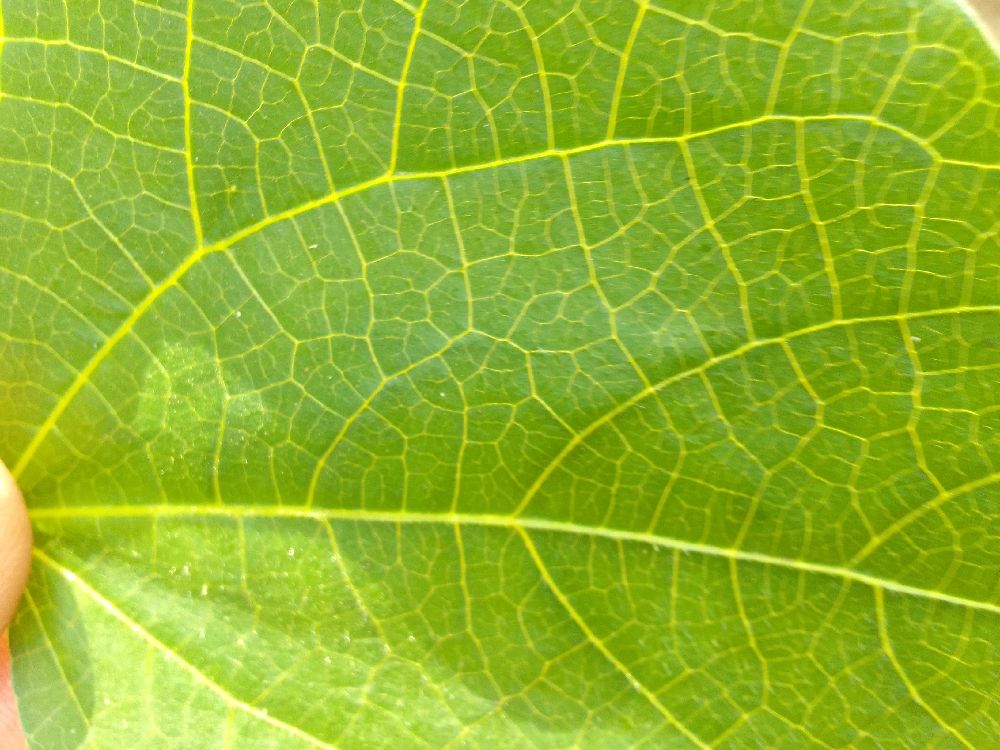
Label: healthy